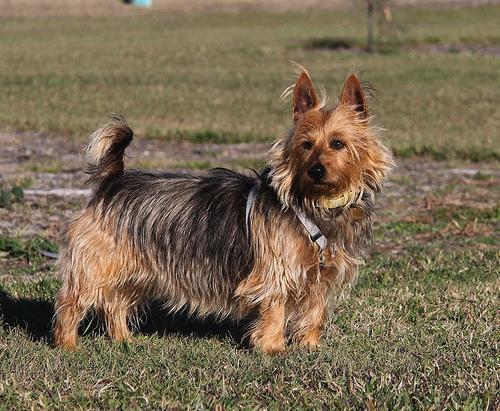
Australian_terrier